Variola Vera

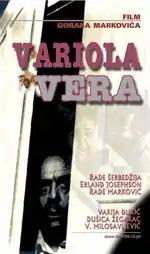

Variola Vera (Cyrillic: "Вариола вера") is a 1982 Yugoslav film directed by Goran Marković. Due to its subject matter and tone, the film is often described as horror.